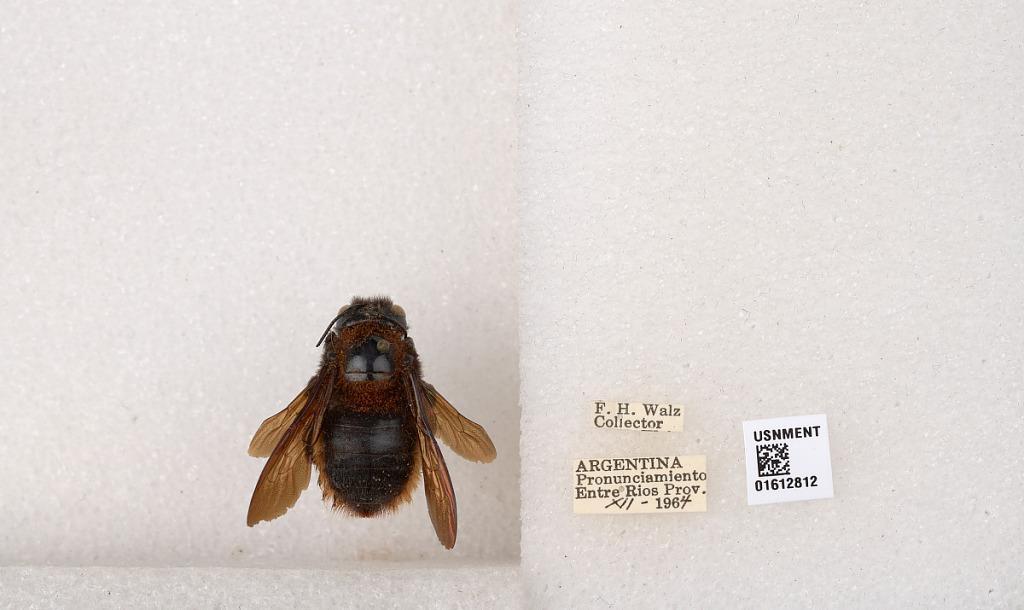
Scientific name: Xylocopa (Neoxylocopa) augusti Lepeletier
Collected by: F. Walz
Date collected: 1964-12-1
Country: Argentina
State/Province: Entre Rios
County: Departamento de Uruguay
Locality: Pronunciamiento
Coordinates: -32.3452, -58.4404